New Market Presbyterian Church (New Market, Alabama)

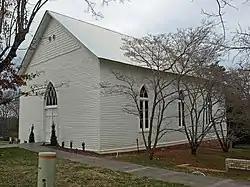
The church in February 2012

New Market Presbyterian Church is a historic building located in the heart of New Market, Alabama. For 130 years, the church has been a pillar to the community. The Late Gothic Revival-style church was built in 1888, and added to the National Register of Historic Places in 1988.